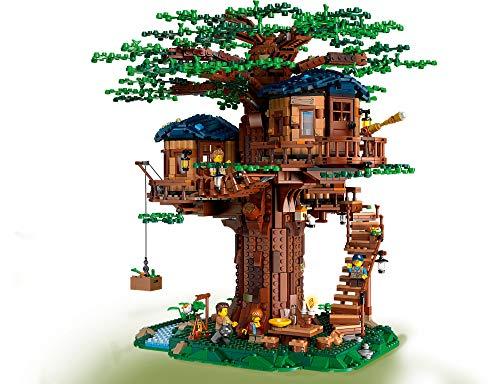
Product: LEGO Ideas 21318 Tree House Building Kit, New 2019 (3036 Pieces)
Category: Toys & Games | Building Toys | Building Sets
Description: This LEGO Ideas 21318 Tree House eco-friendly toy features over 180 botanical elements made from plant-based polyethylene plastic and can be built together with all other original LEGO building toys and LEGO bricks for creative play.
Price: $349.99
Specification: ProductDimensions:22.9x18.9x4.9inches|ItemWeight:2.2pounds|ShippingWeight:8.6pounds|ASIN:B07PX3WW5N|Itemmodelnumber:6278925|Manufacturerrecommendedage:16yearsandup